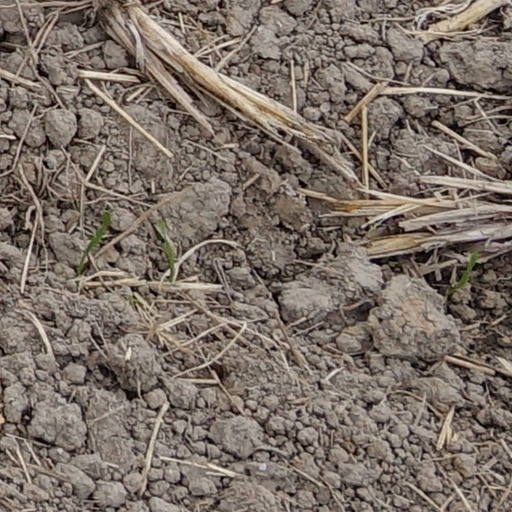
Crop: wheat